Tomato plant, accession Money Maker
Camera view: bottom (45 deg); turntable rotation: 330 degrees
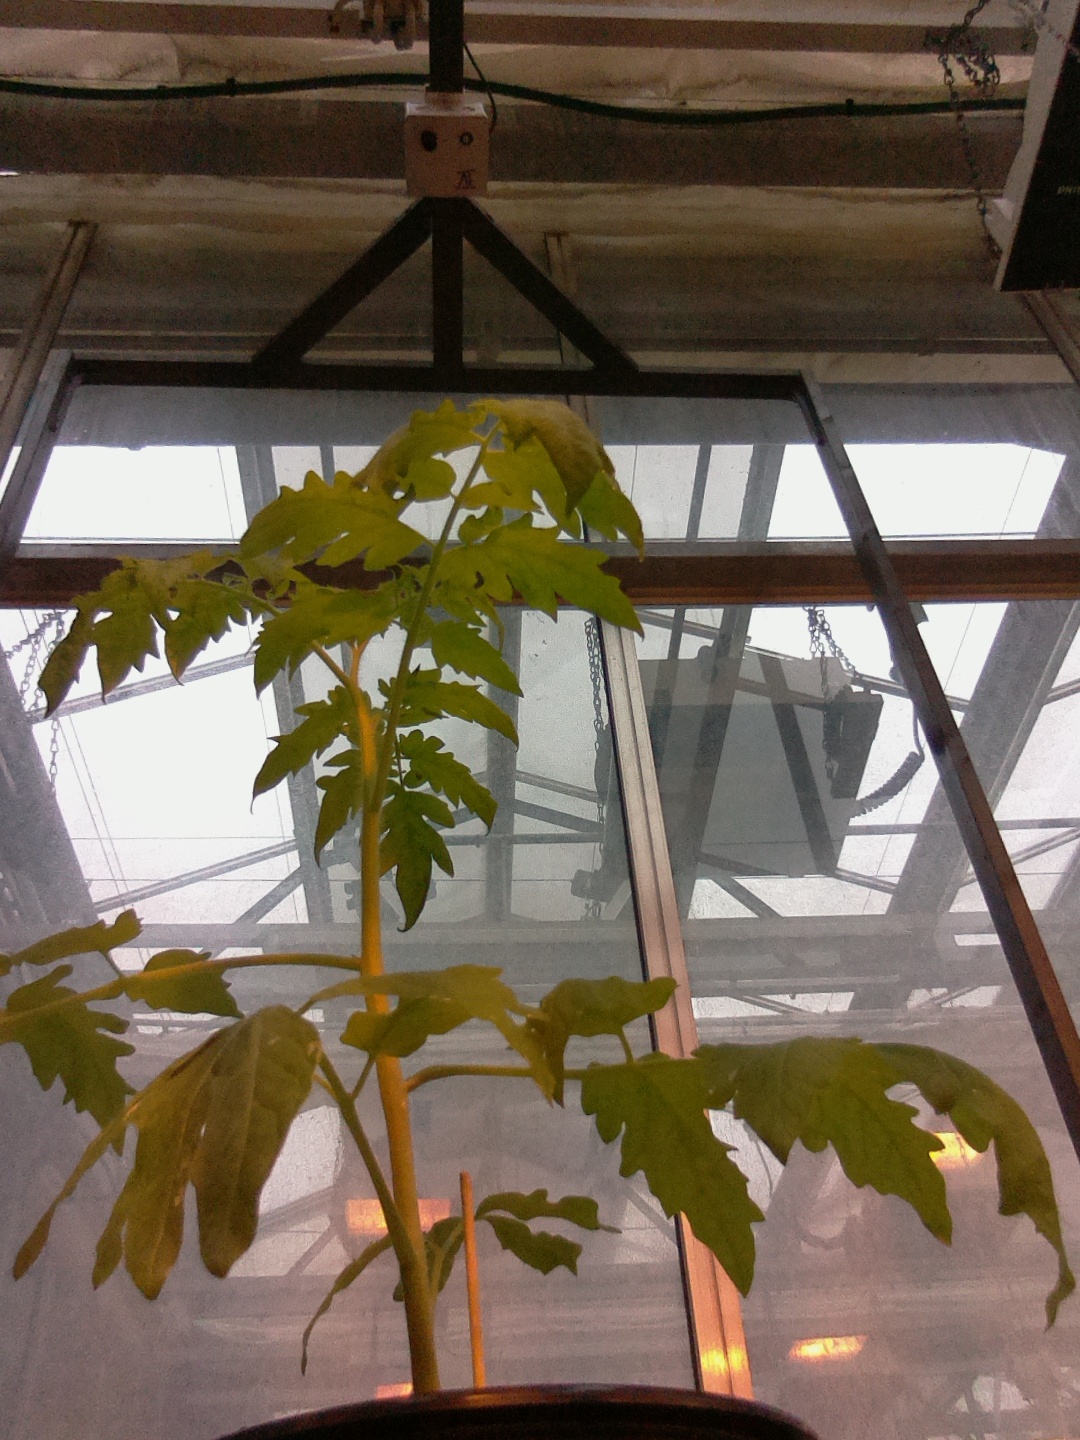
BBCH growth stage 13: 6 of true leaves visible